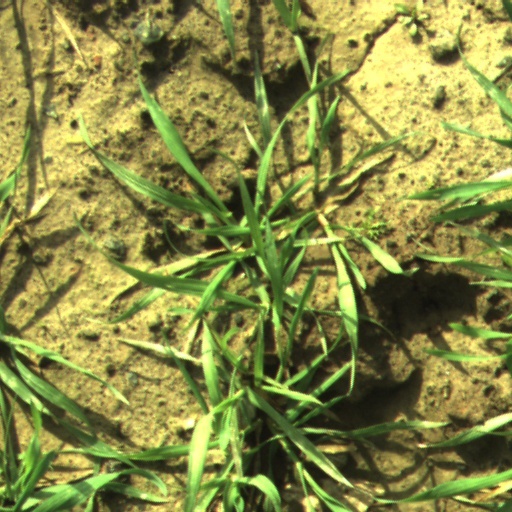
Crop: wheat